Chicago Heights, Illinois

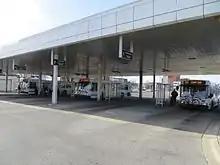
Pace Chicago Heights bus terminal

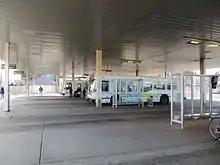
Pace Chicago Heights bus terminal

Chicago Heights is served by six Pace bus routes and the Pace Chicago Heights Terminal. Chicago Heights will be served by Metra's SouthEast Service on a Corridor which has not seen Commuter rail since 1935.